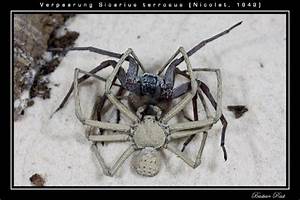
Label: spider